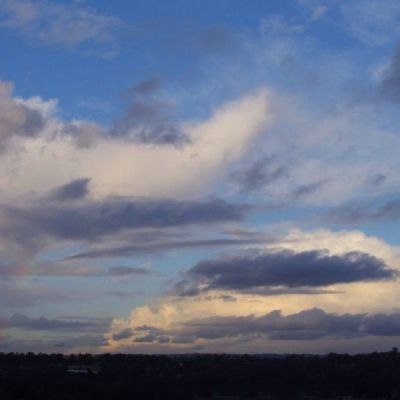
Cloud type: Stratocumulus (Sc)